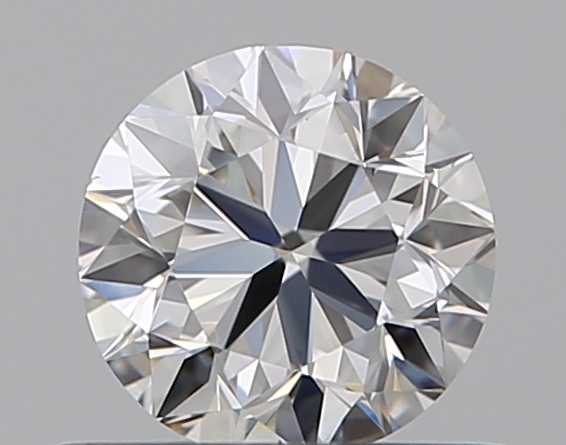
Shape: round
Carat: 0.5
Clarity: VS1
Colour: F
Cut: VG
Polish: EX
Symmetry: VG
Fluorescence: M
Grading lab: GIA
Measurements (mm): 4.93 x 4.98 x 3.18